Marine coastal ecosystem

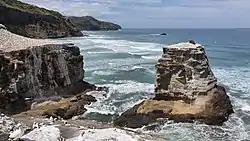

A marine coastal ecosystem is a marine ecosystem which occurs where the land meets the ocean. Worldwide there is about of coastline. Coastal habitats extend to the margins of the continental shelves, occupying about 7 percent of the ocean surface area. Marine coastal ecosystems include many very different types of marine habitats, each with their own characteristics and species composition. They are characterized by high levels of biodiversity and productivity.